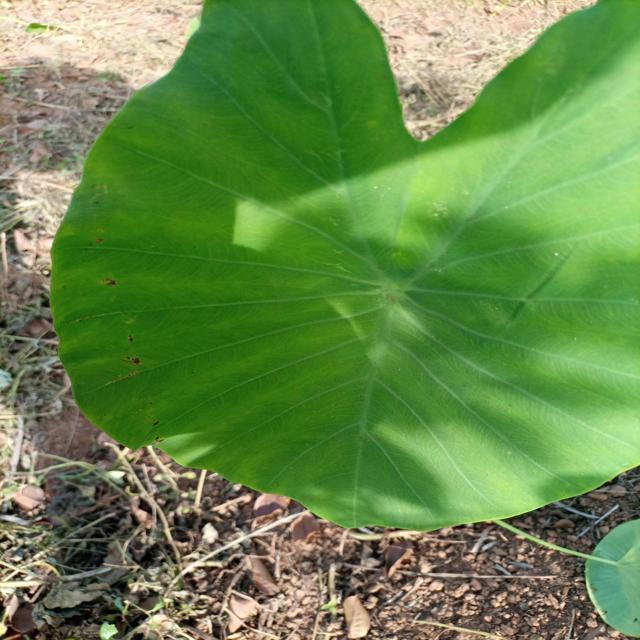
Label: Early_Blight